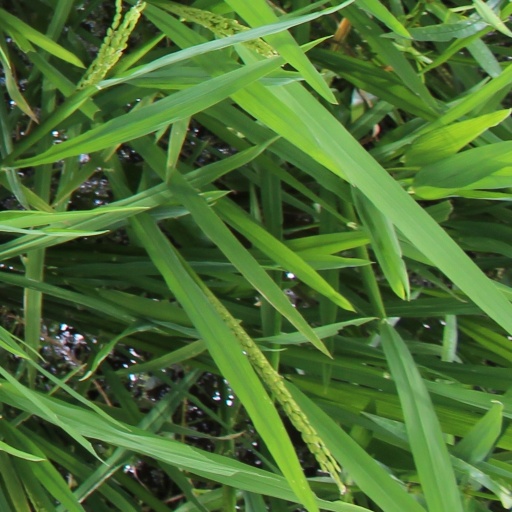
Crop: rice